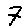
Label: 7